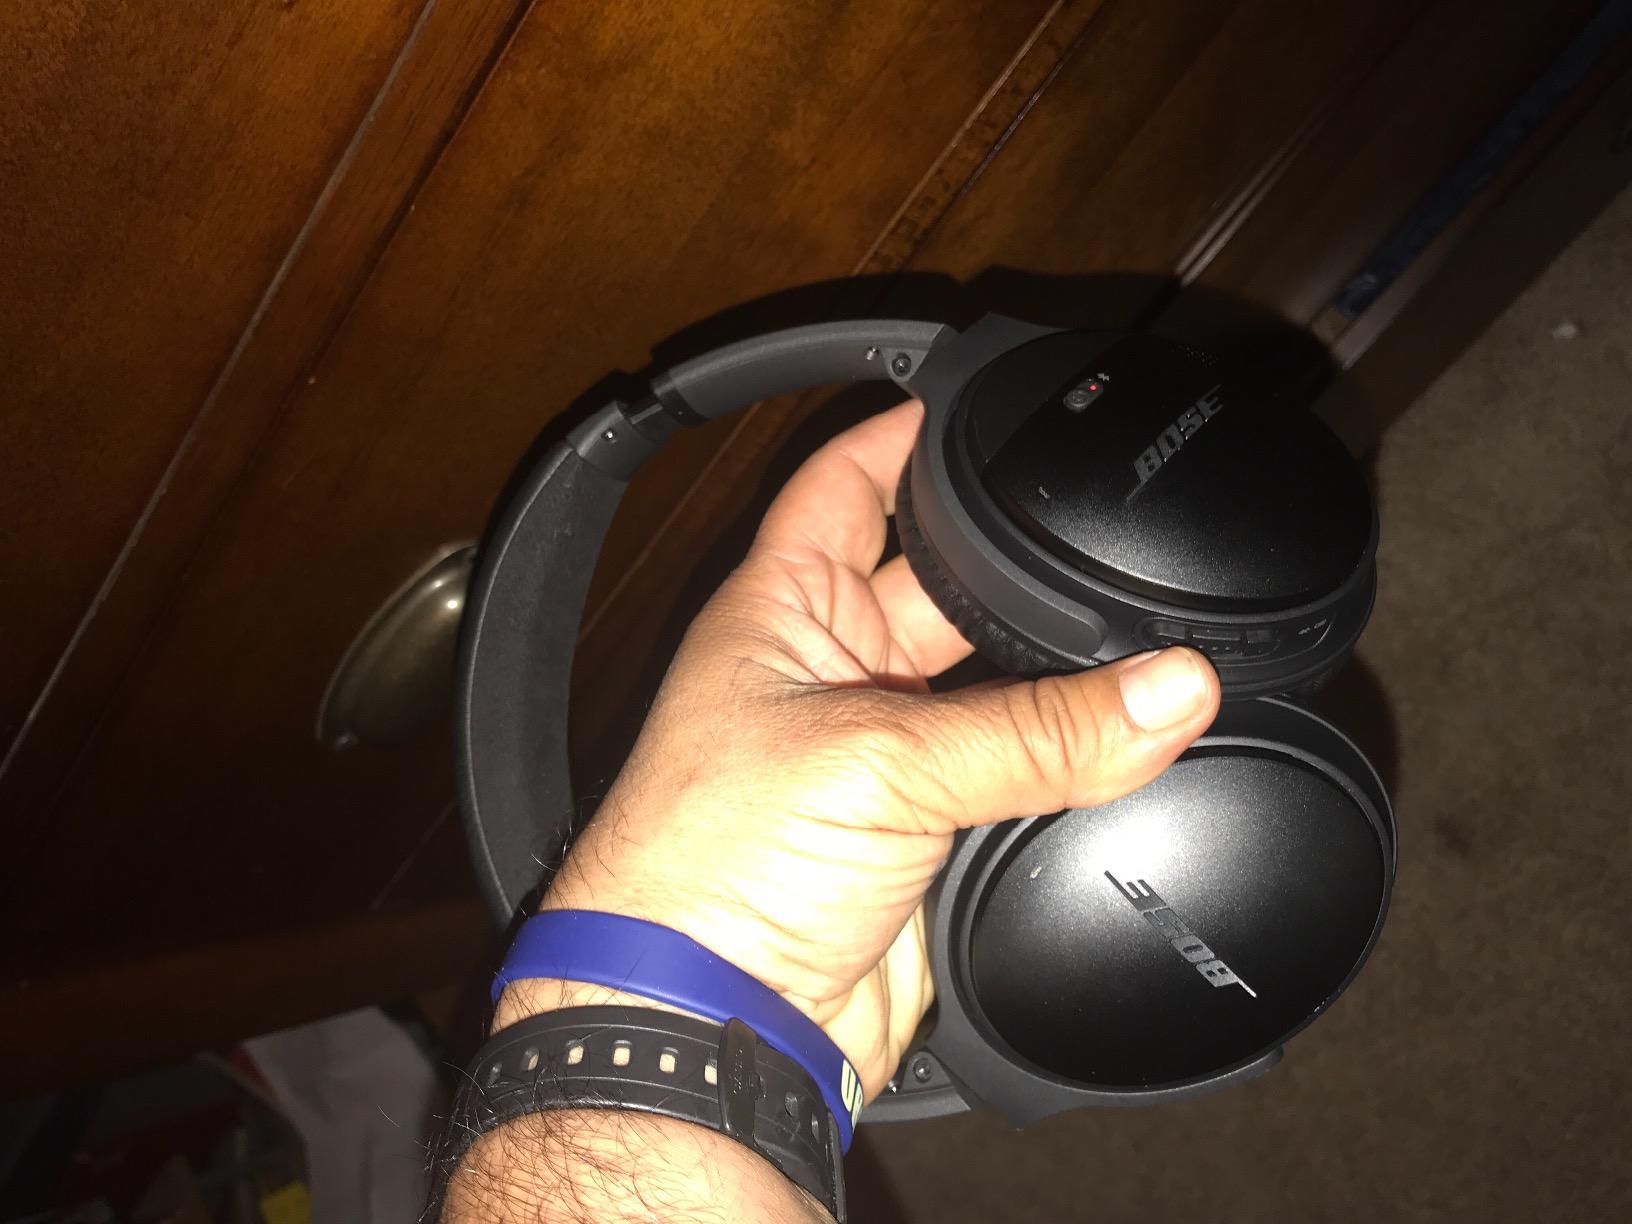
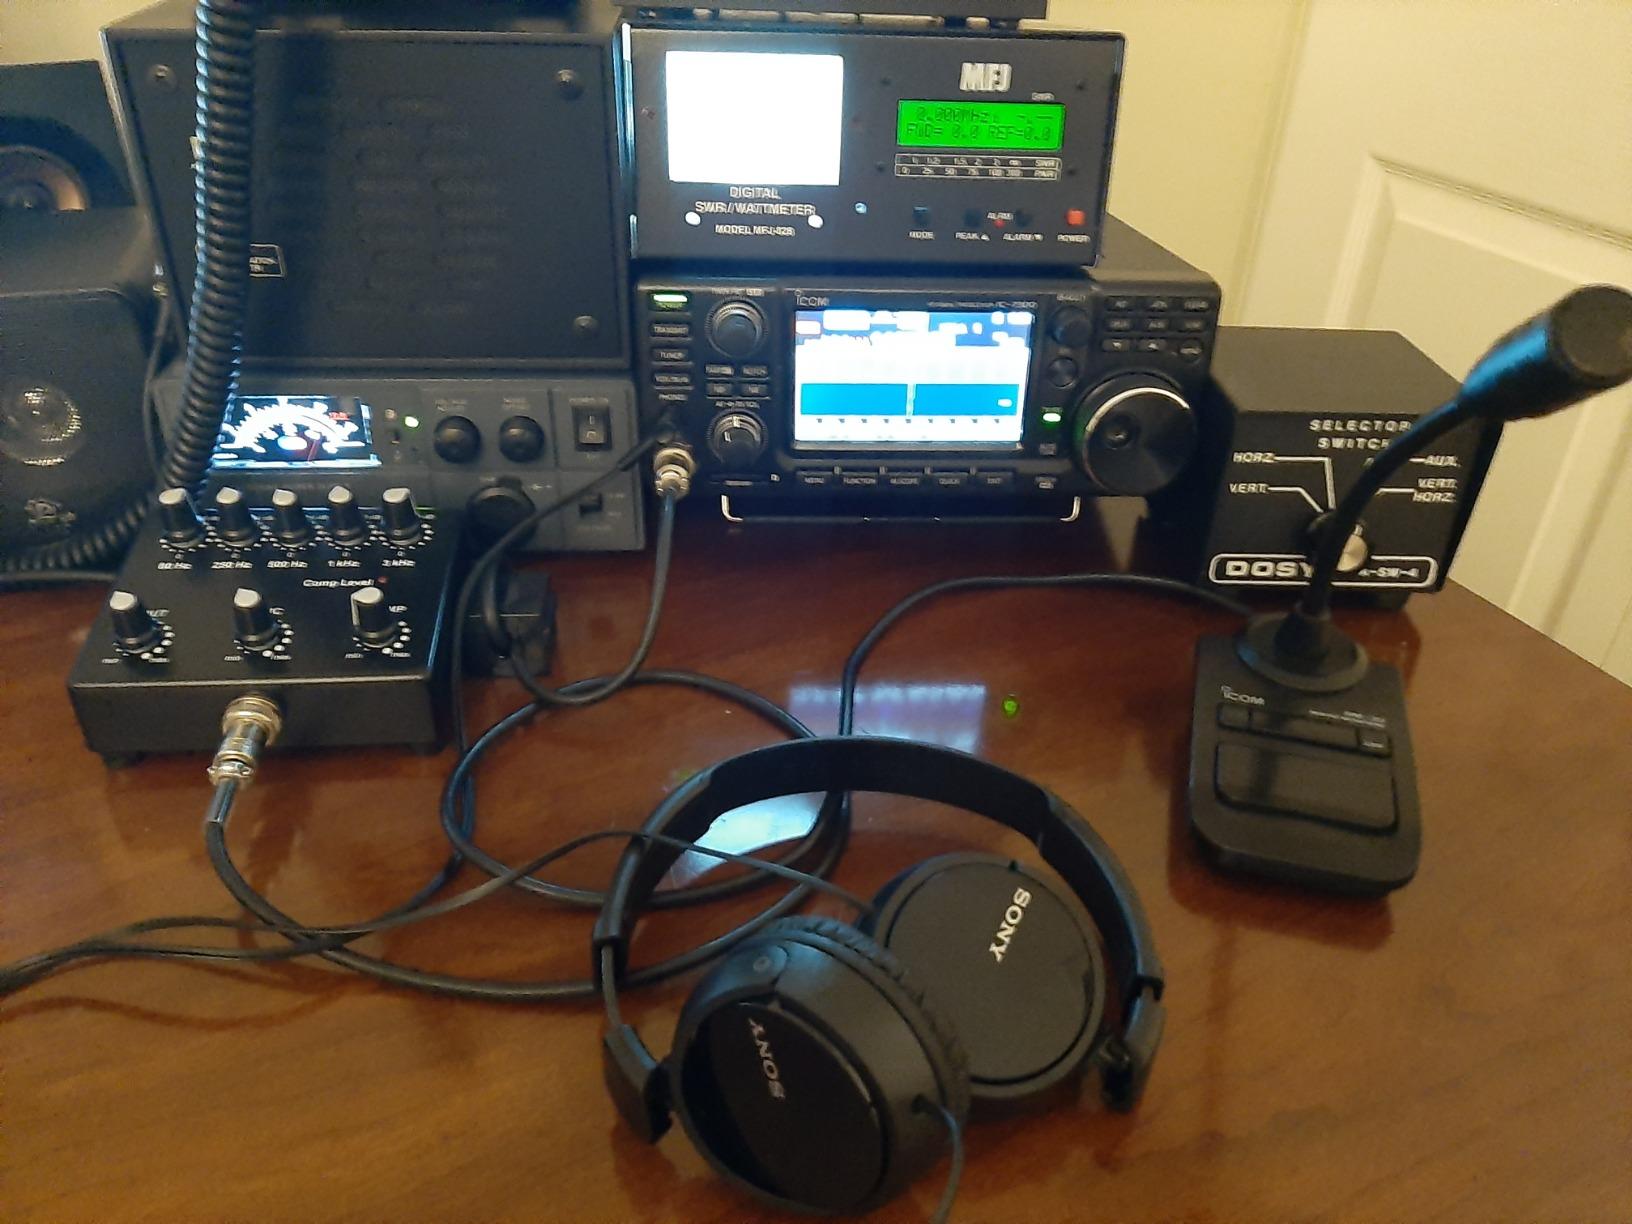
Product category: headphones
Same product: no